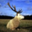
Label: deer